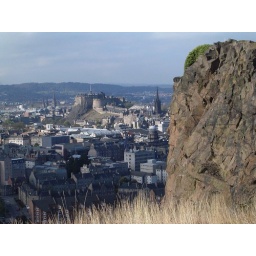
There is castle rock in the middle.